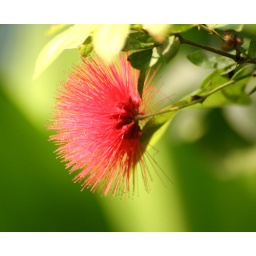
In de vlindertuin van Artis! In the butterfly garden in Artis ( Zoo)